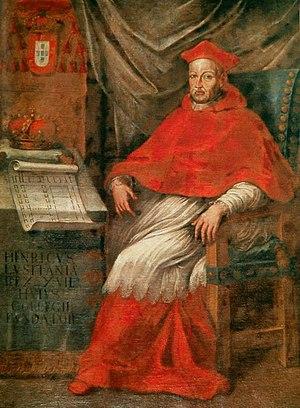
Cet article donne la liste des héritiers successifs du trône de Portugal depuis l'avènement d'Alphonse Iᵉʳ en 1139. Contrairement à d'autres monarchies, les règles de succession n'ont pas inclus la loi salique, mais la primogéniture cognatique avec préférence masculine. Les héritiers ont porté les titres successifs de prince de Portugal entre 1433 et 1645, de prince du Brésil entre 1645 et 1815 et de prince royal entre 1815 et 1910.
Un cardinal de couronne est un cardinal protecteur d'une nation catholique, nommé ou financé par un monarque catholique pour servir de représentant au sein du Collège des cardinaux et, le cas échéant, pour exercer le jus exclusivae. Plus généralement, le terme peut se référer à un cardinal étant aussi chef d'État ou créé à la demande d'un monarque.
Henri Iᵉʳ, né le 31 janvier 1512 à Lisbonne et mort le 31 janvier 1580 à Almeirim, fut le dix-huitième roi de Portugal ; il a régné de 1578 à sa mort. Il est connu comme « le Chaste », ou « le cardinal-roi ».